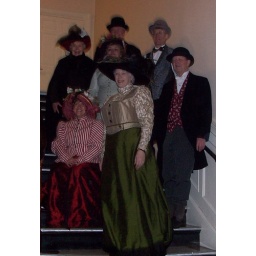
February 26, 2010 - Event celebrating installation of reproduction early Westinghouse street lamps in downtown Lenox, MA